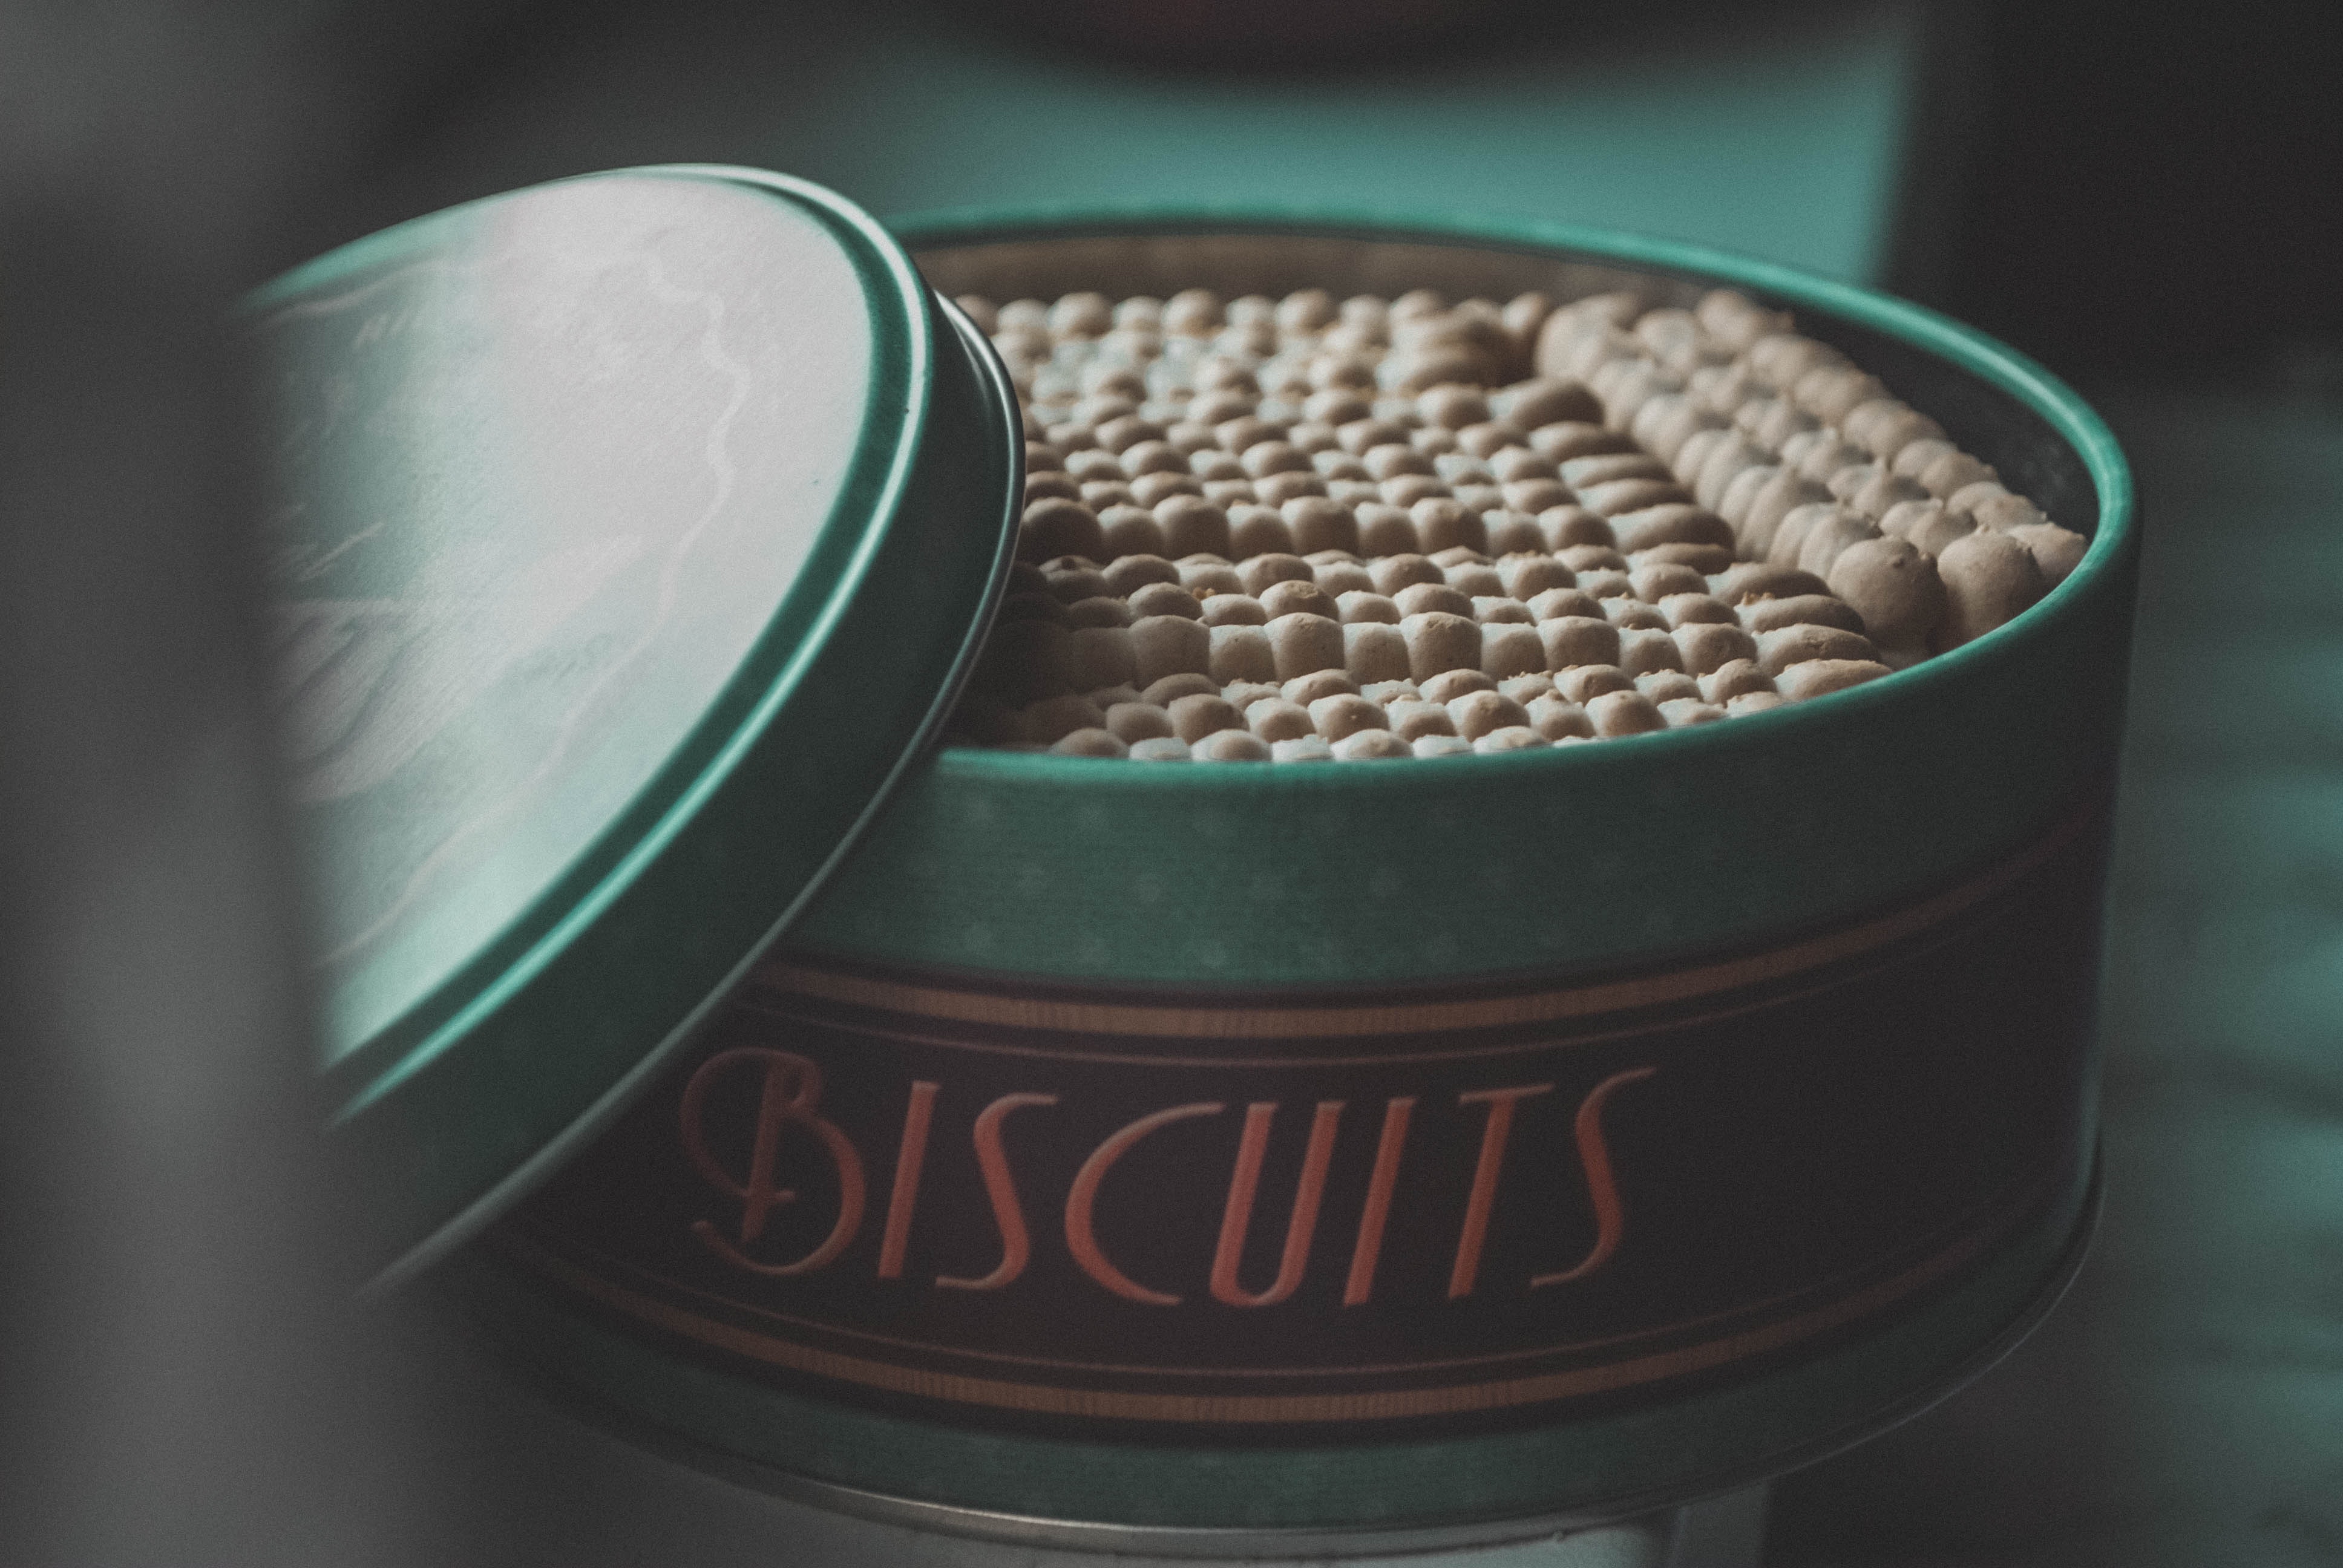
product, turquoise, font, tin can, brand, metal